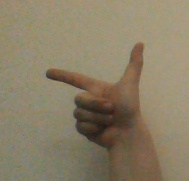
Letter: yaa